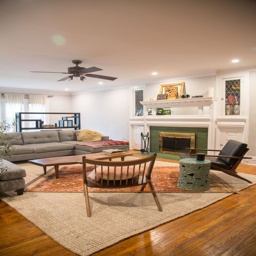
the sofa in the living room is a convertible , leather chair and wooden chair came .